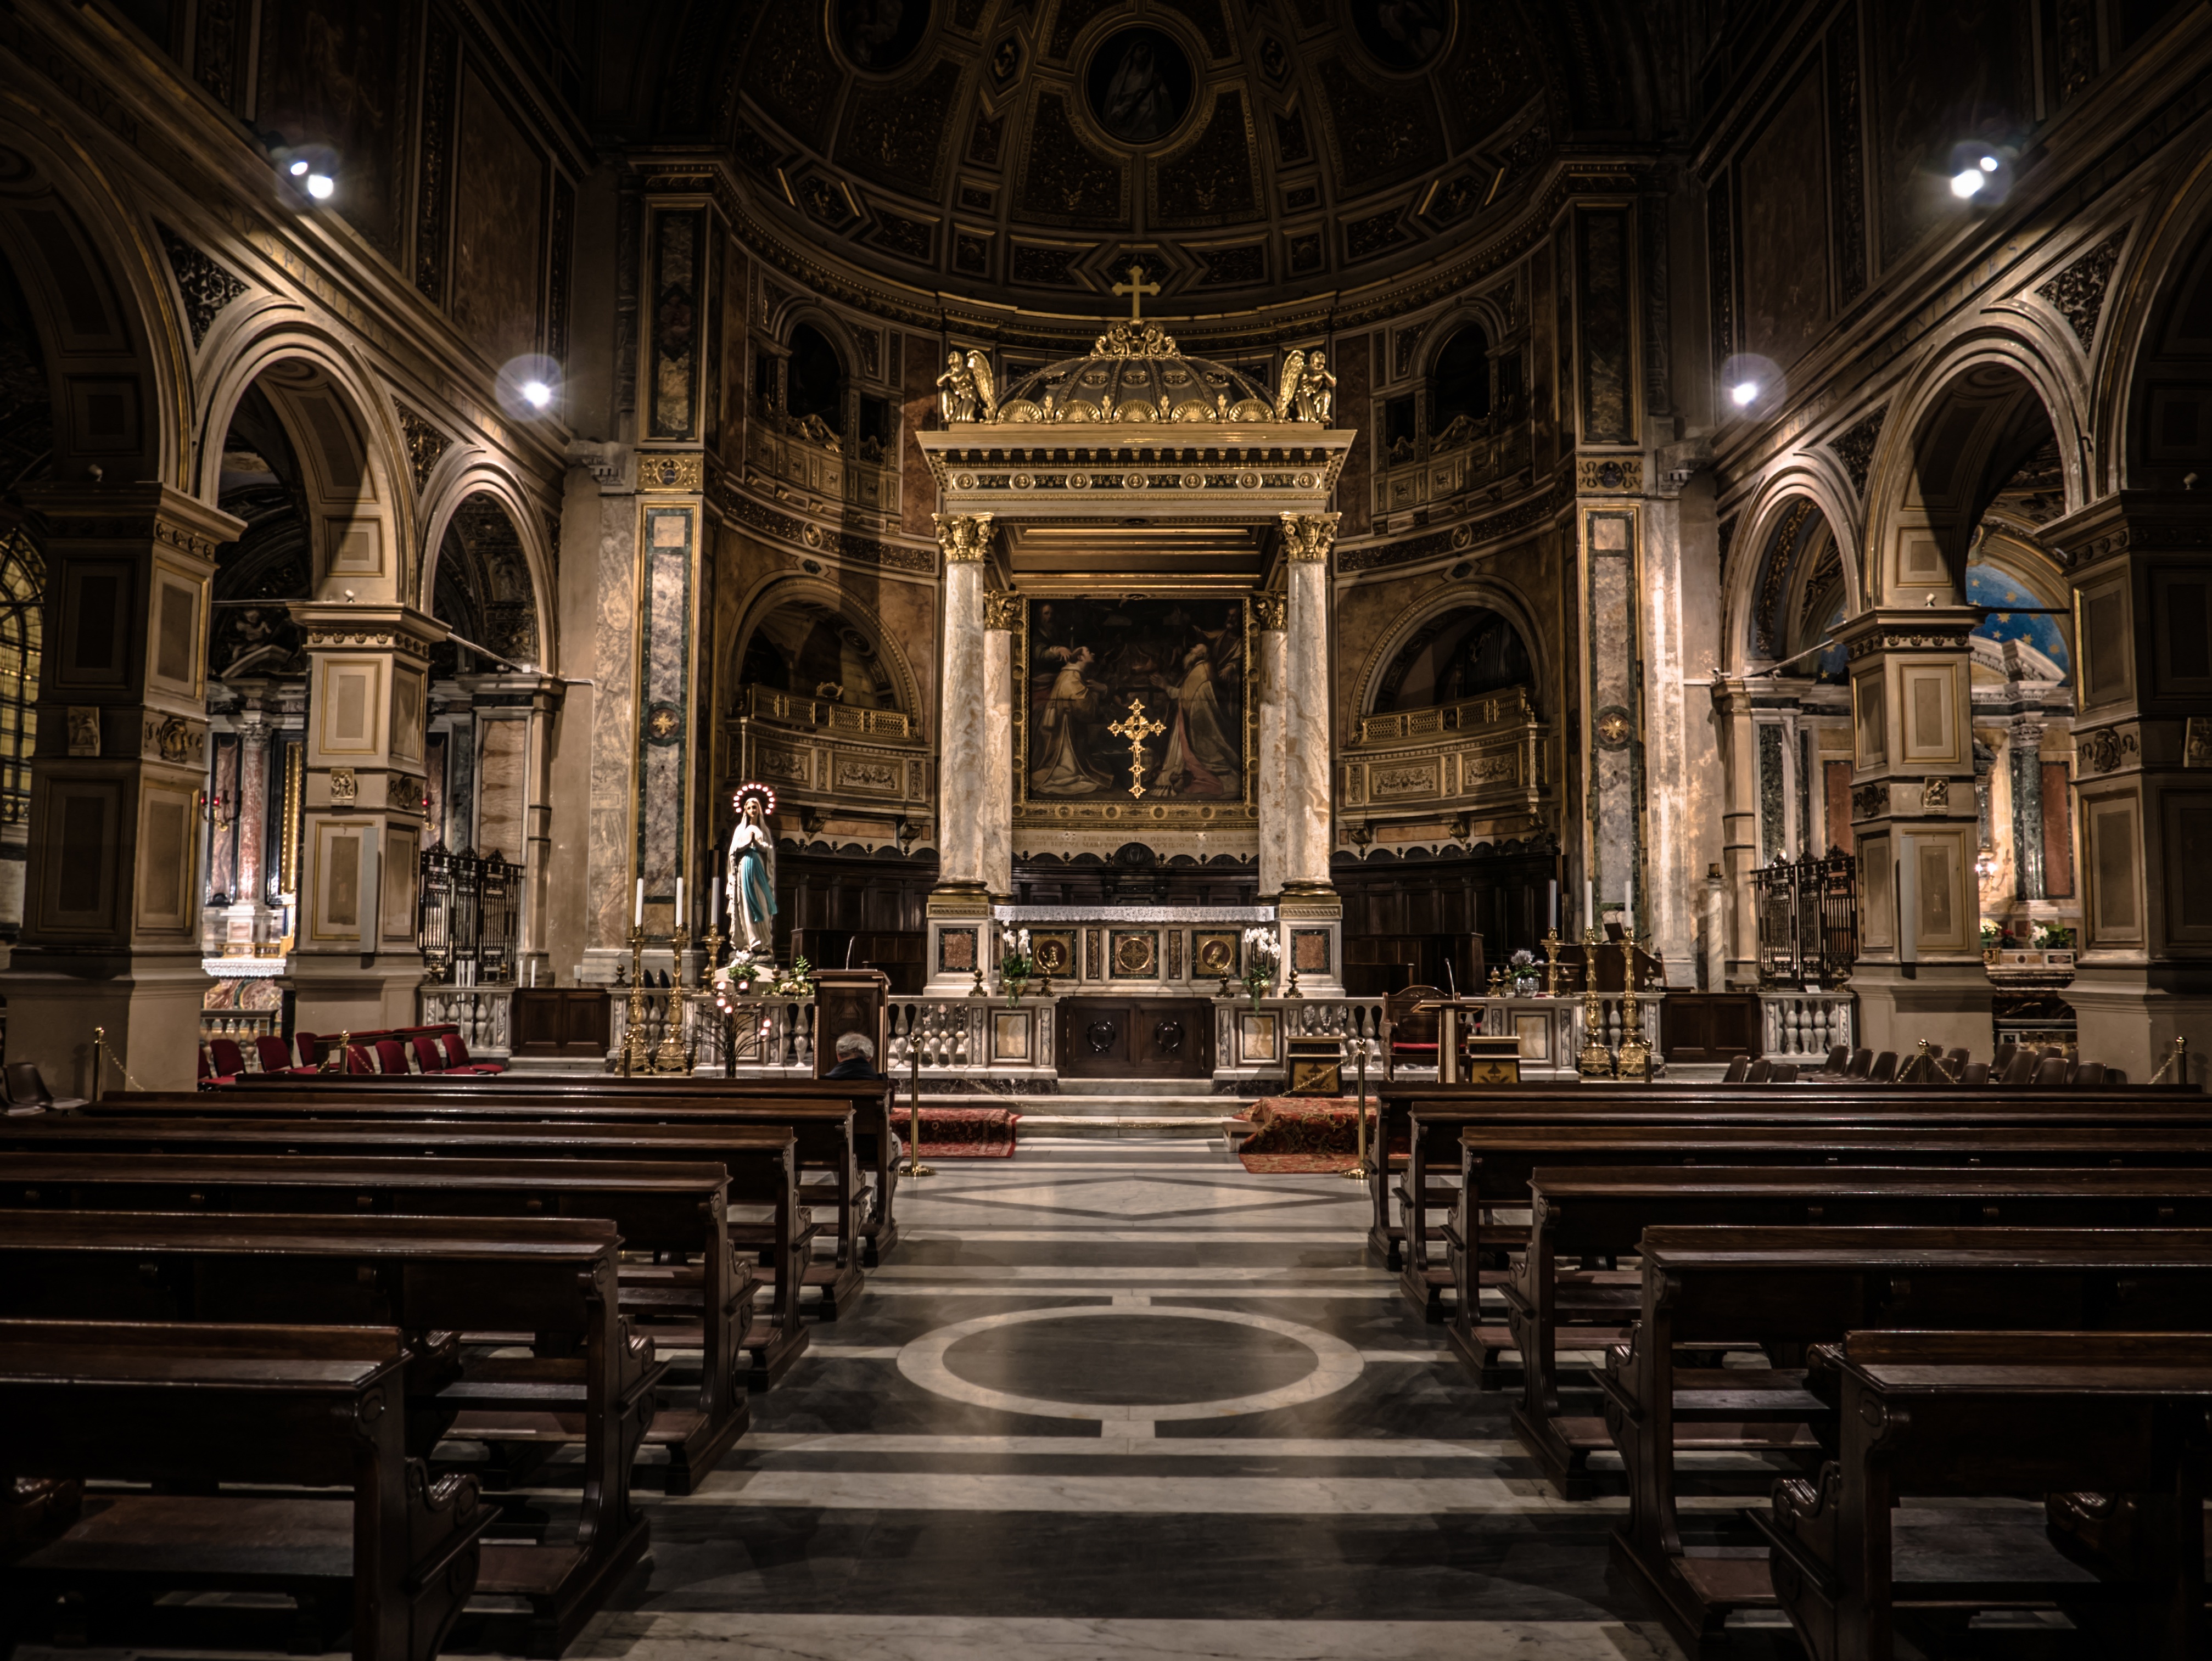
architecture, building, religion, church, cathedral, chapel, cross, place of worship, religious, christ, indoors, jesus, synagogue, christianity, basilica, god, spirituality, catholicism